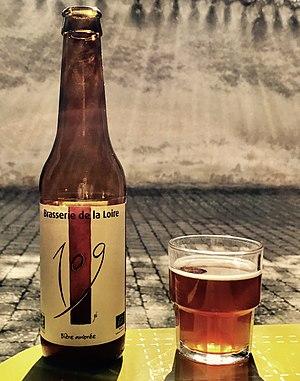
Bière 109 de la brasserie de la Loire (Open Food Facts).
Cet article présente une liste de marques de bière brassées en France.